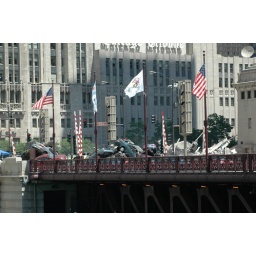
stacked cars in movie set along Michigan Avenue bridge